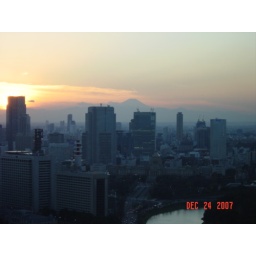
Mt. Fuji in the distance taken from the same 36th floor window